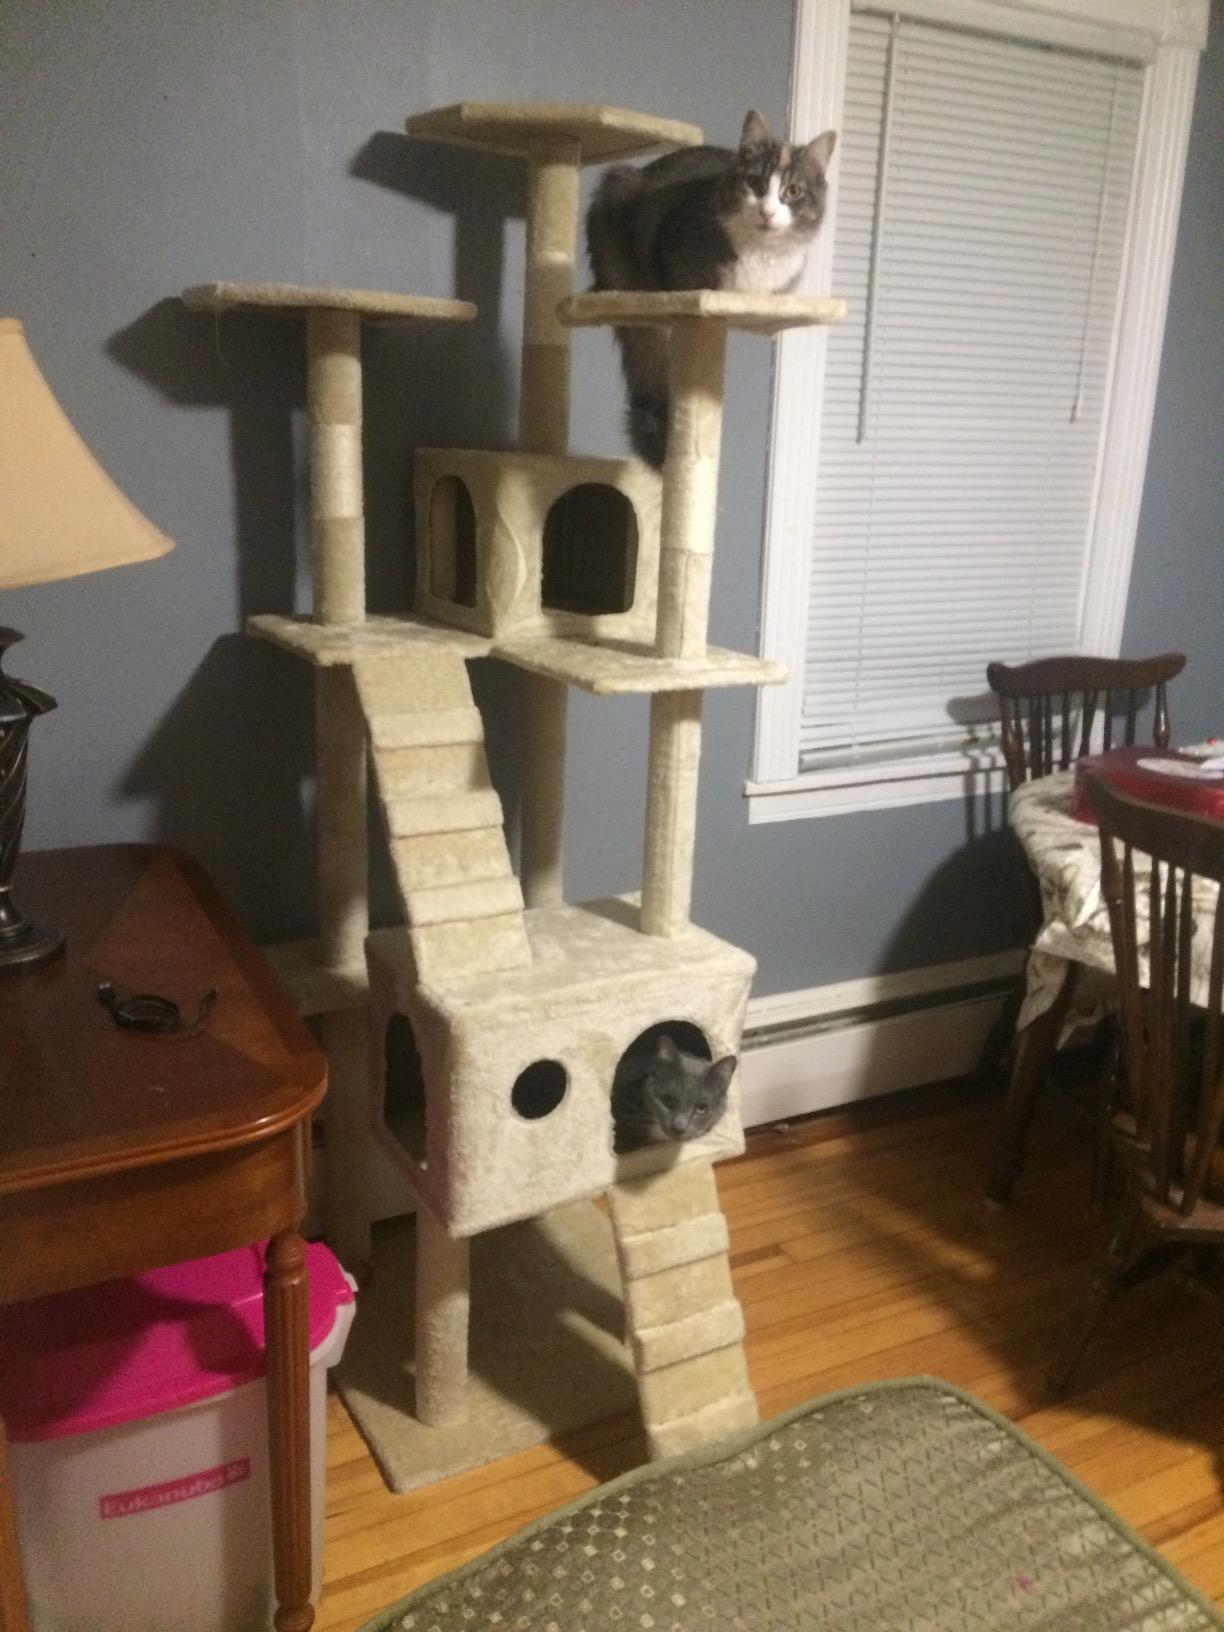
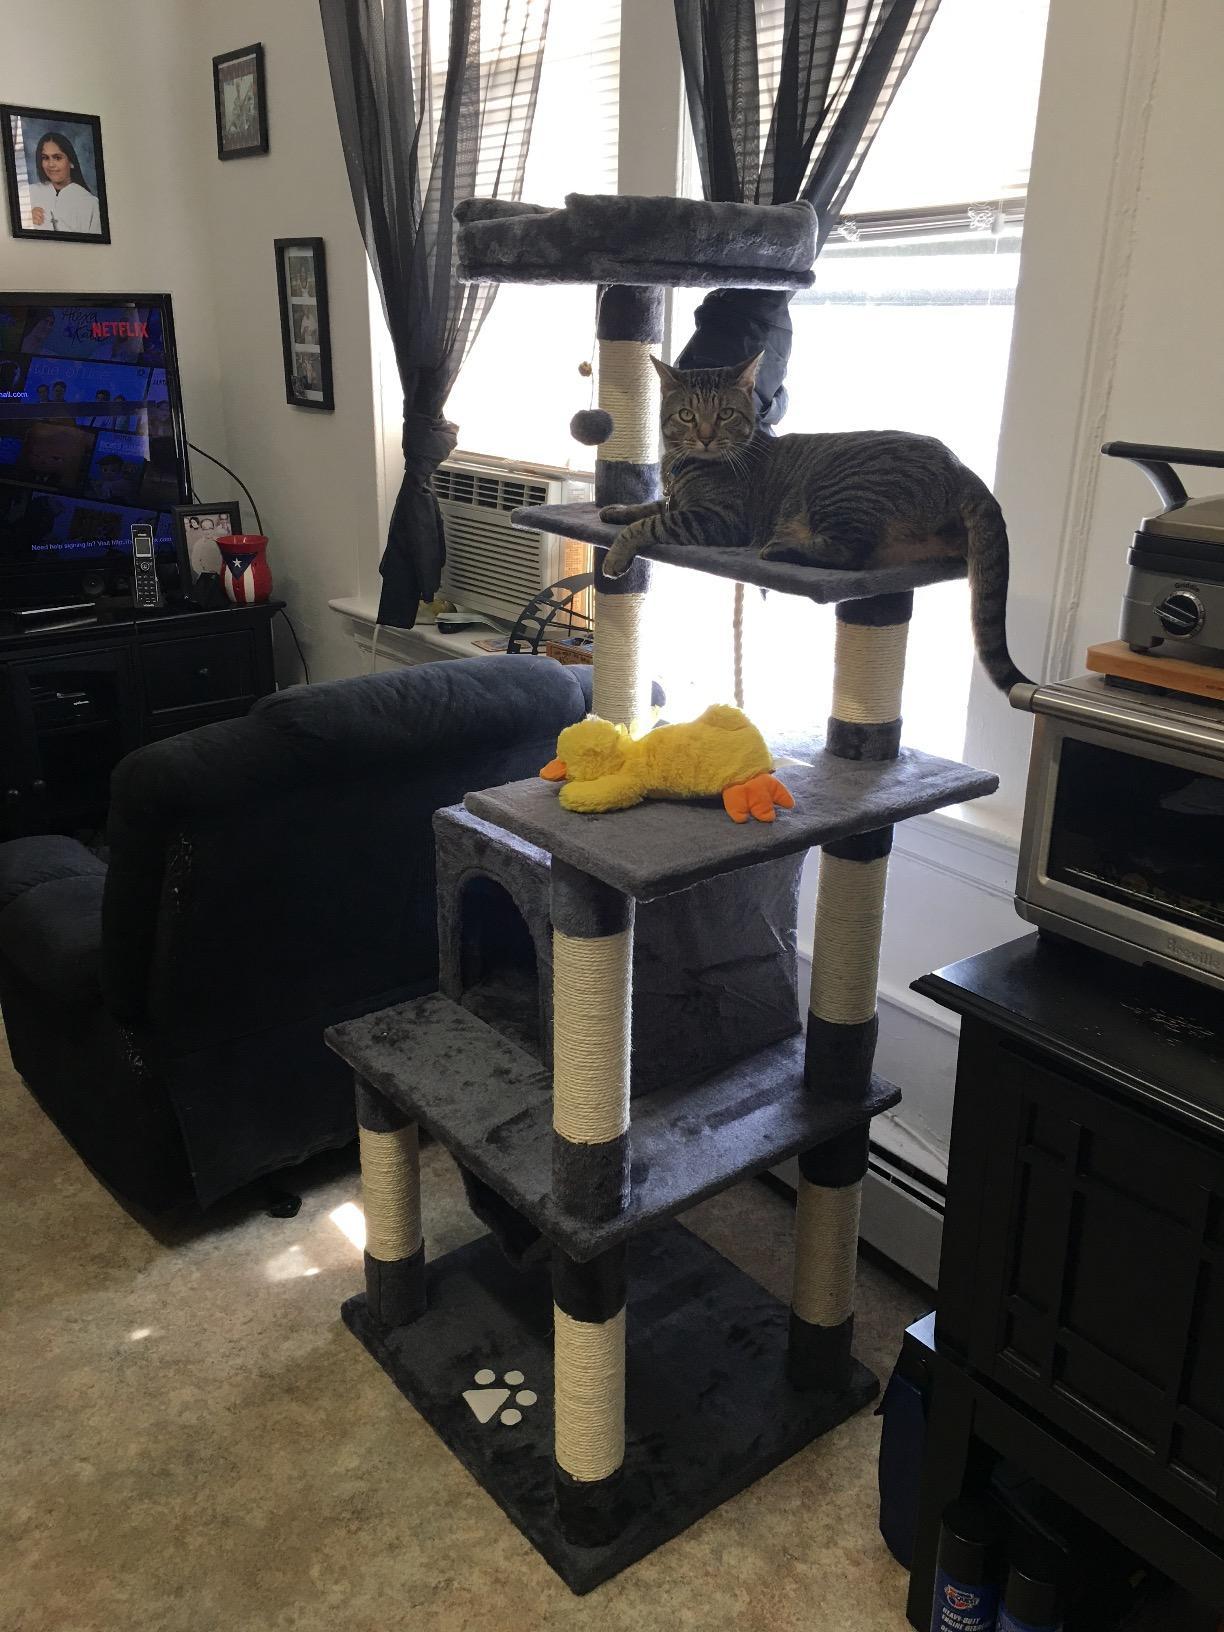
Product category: items_cat tree
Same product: no